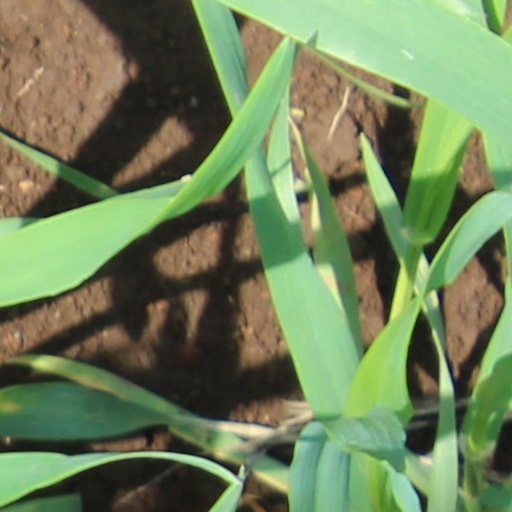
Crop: wheat